Kassian Cephas

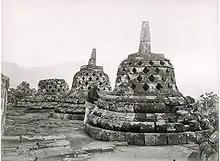
Cephas studies one of the 72 stupas at the Borobudur temple complex in 1890.

Cephas was also credited with photographing the Borobudur temple complex after its hidden base was discovered in 1885 by the union's first chairman. The base was briefly uncovered in 1890 to be photographed and then covered again in 1891. Because Cephas only received one-third of the original subsidy from the government, he was not able to complete the 300 photographs calculated to be needed for the project. Each photographic plate would have required one-half hour to develop with the dry gelatin process for a total of 150 hours. In all, only 160 segments of the base's reliefs were photographed, and an additional four photographs were made to provide a general overview for the site. The series was published 30 years later by the Royal Institute in a collotype collection.